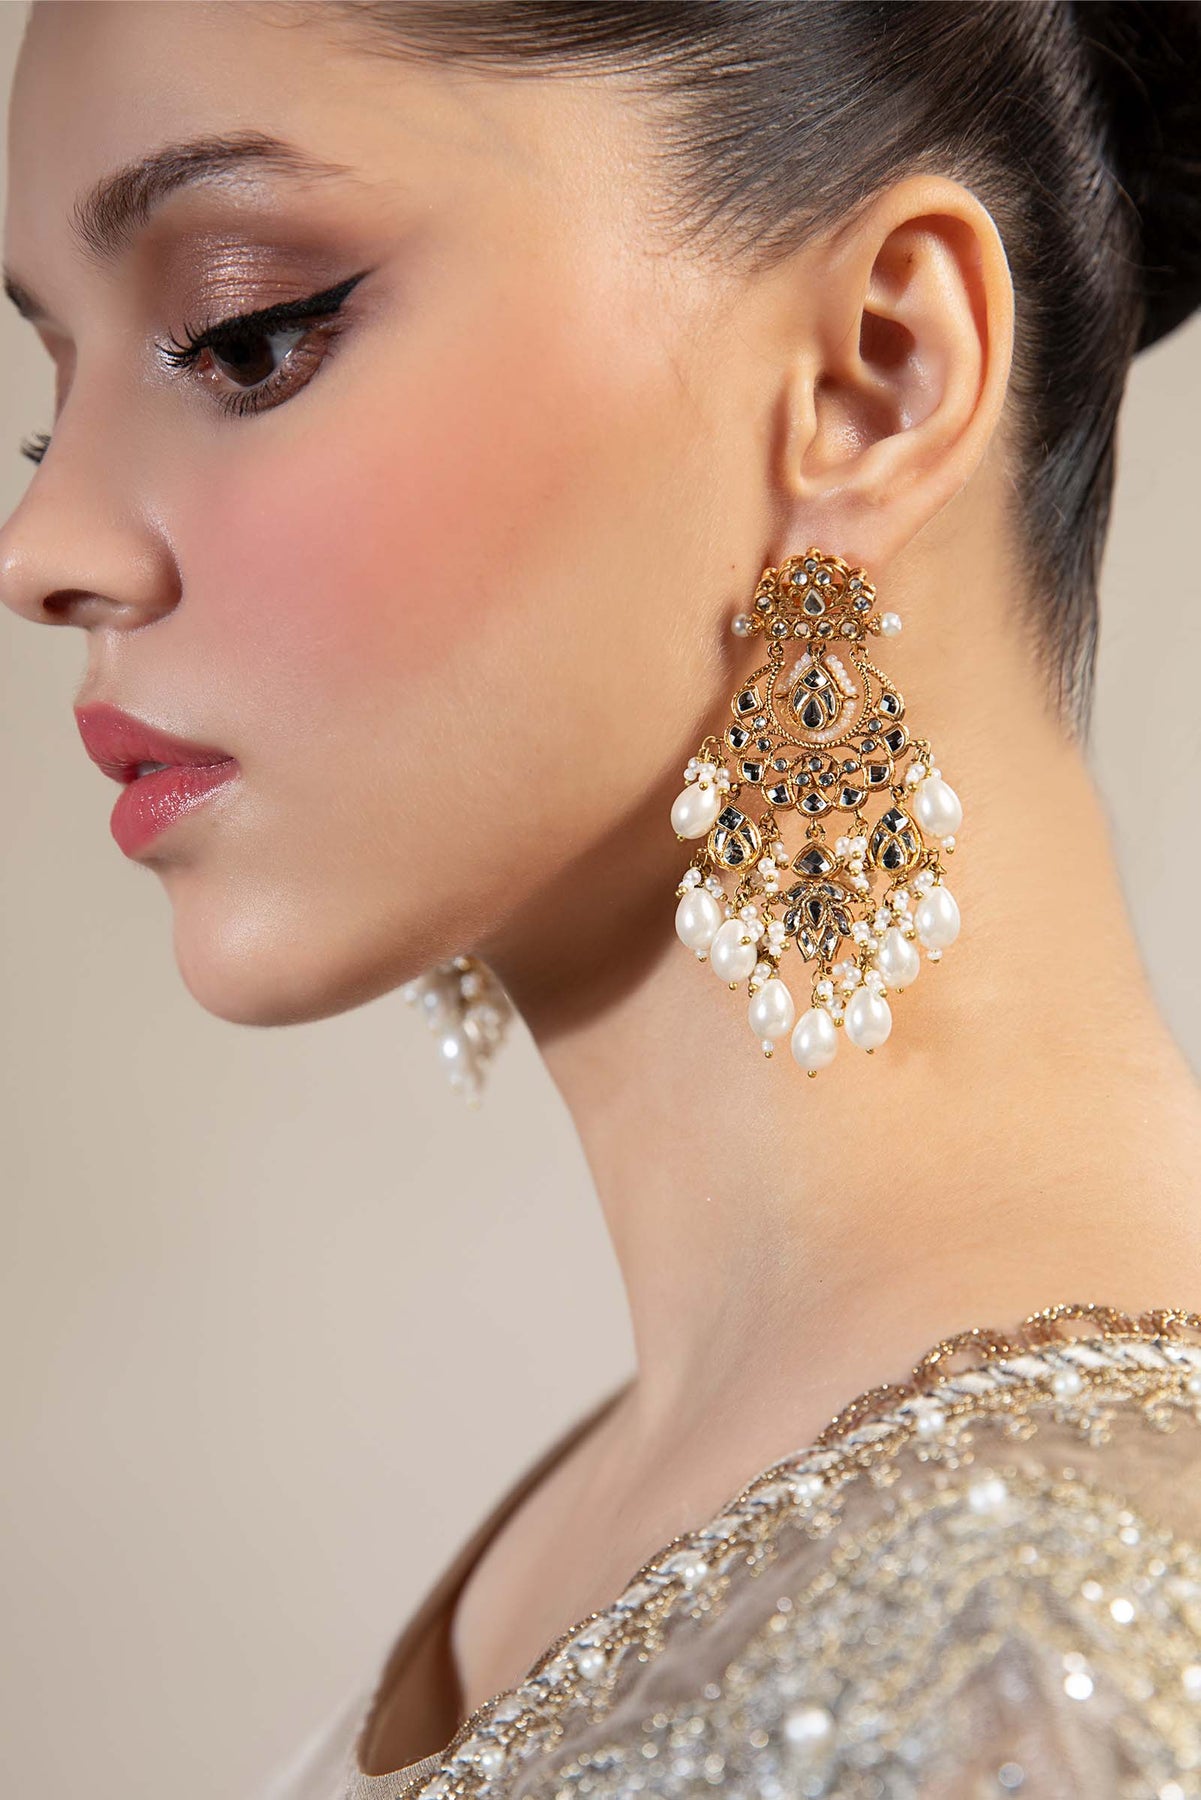
gold kundan earring